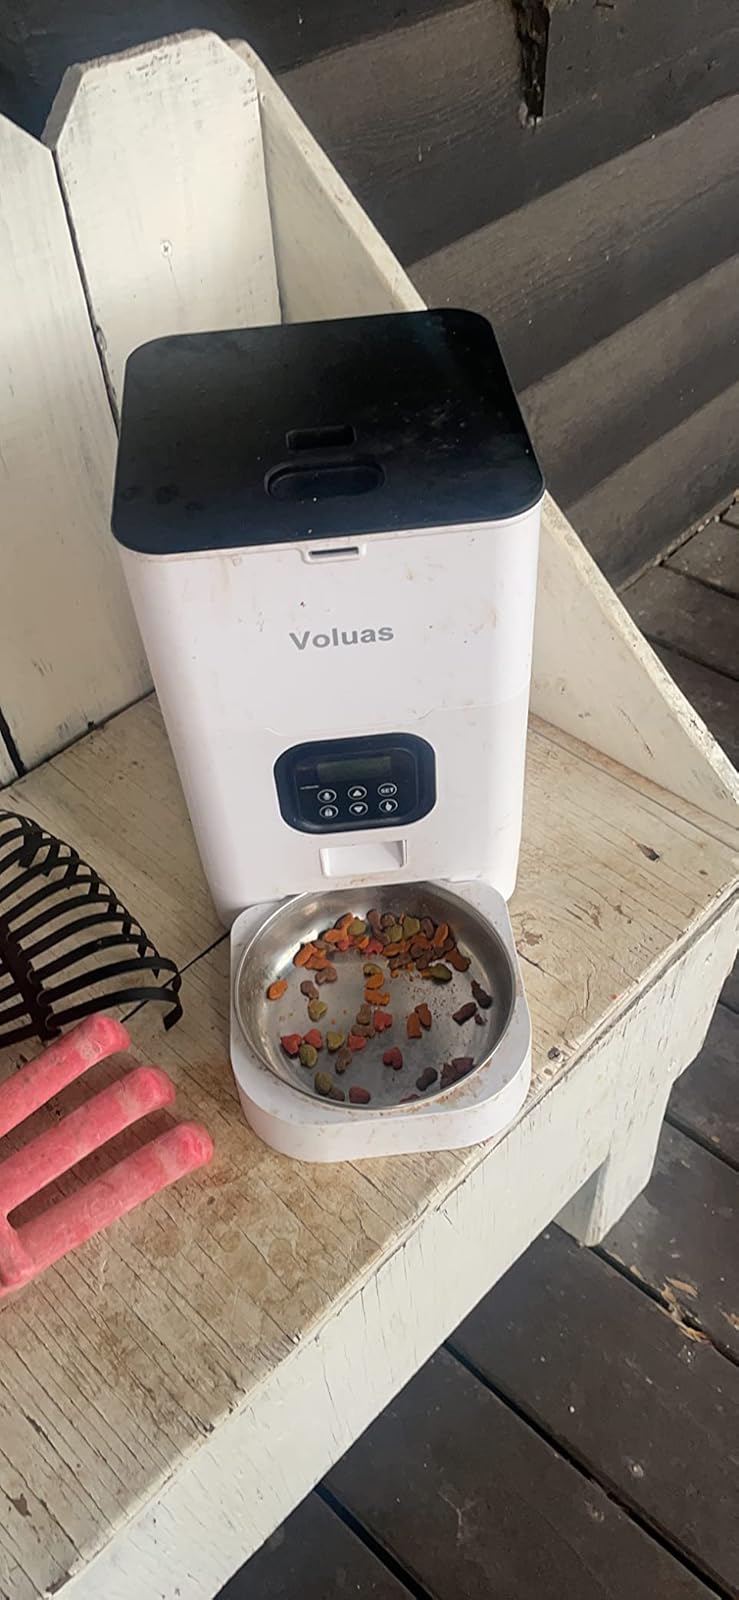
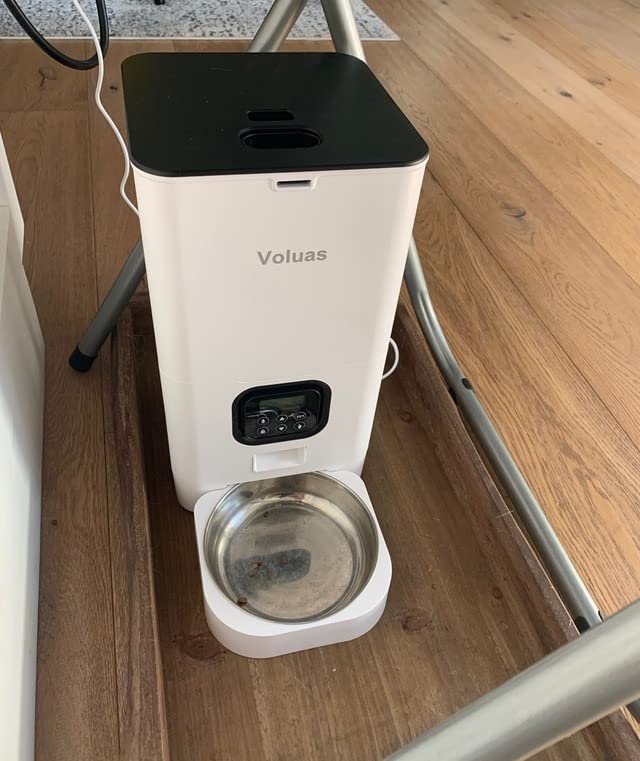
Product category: items_feeder
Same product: yes